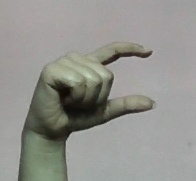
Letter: dal